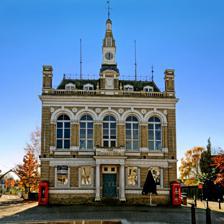
Building: Staines Town Hall
Country: United Kingdom
Year built: 1880
Municipal building in Staines, Surrey, England Staines Town Hall Staines Town Hall Location Market Square, Staines-upon-Thames Coordinates 51°25′59″N 0°30′51″W / 51.4330°N 0.5142°W / 51.4330; -0.5142 Built 1880 Architect John Johnson Architectural style(s) Renaissance style Listed Building – Grade II Official name Town Hall Designated 4 June 1973 Reference no. 1187053 Shown in Surrey Staines Town Hall is a municipal building in the Market Square, Staines-upon-Thames , Surrey , England. The town hall, which briefly served as the headquarters of Spelthorne Borough Council , is a Grade II listed building . History A piece of public art designed by Tom Brown and known as the "Origami Swans" in Staines Memorial Gardens behind the town hall The original building in the Market Square was a medieval market hall in which Sir Walter Raleigh was committed for trial in Winchester in 1603. After a decline in the use of the market hall which ultimately led to its closure in 1862, the vestry board decided to demolish the old building and to procure a new town hall. The new building, which was financed by public subscription , was designed by John Johnson in the Renaissance style and completed in 1880. The design involved a symmetrical main frontage with five bays facing onto the Market Square; the central bay featured a porch with Tuscan order columns supporting an entablature and a balcony above; there were five round headed windows forming an arcade on the first floor with medallions in the spandrels between the windows. At roof level there were dormer windows projected out of a steep roof with a platform on which there was a clock tower with a weather vane . The clock was designed and manufactured by Gillett & Bland of Croydon . Internally, the principal rooms were the courtroom, which became known as the "Debenham Room", at the front of the building on the first floor and a full-height assembly hall, which featured a proscenium arch at the back of the building. The building became the headquarters of Staines Urban District Council, when it was formed in 1894 and briefly remained as the local seat of government when the enlarged Spelthorne Borough Council was formed in 1974. However, its civic role ceased when the council moved to Knowle Green in 1976. The assembly hall continued to be used for concerts and public meetings and the courtroom was used for scenes in the film, Gandhi , directed and produced by Sir Richard Attenborough , which was released in 1982. In the early 1990s, the building was converted into an arts centre which was officially opened by the actor , Kenneth Branagh , on 15 April 1994. However, the arts centre was not a commercial success and, after it closed in 1999, the building was converted into a wine bar in 2004. In 2005, a plaque was unveiled on the wall of the wine bar to commemorate the bicentenary of the 20th stop that Lieutenant John Richards Lapenotière , of HMS Pickle , made on his journey to report the British victory at the Battle of Trafalgar in 1805. The wine bar was not a success either and, after changing ownership several times, it closed in 2012. Following approval of a planning application in January 2018, the building was converted into thirteen residential apartments. References